Emberá people

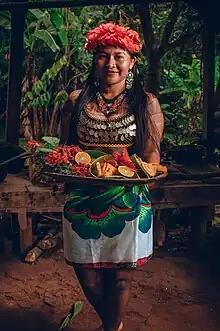
An Emberá woman with a tray of food

Fish "(bedá)" are an important staple of the Emberá diet along with plantains "(patá)", and rivers play a central role in daily life for fishing, bathing, transport, and many domestic chores. Boats have also played important roles in Emberá tradition and cosmology. The craft of constructing dugout canoes "(hampá)" was historically a very significant skill for Emberá men, at times serving as a rite of passage or prerequisite for marriage according to oral history. Ethnographic records detail the ways in which boats take on an anthropomorphic character in the Emberá language and philosophy, and traditionally people were even buried in canoes. Anthropologists have written about how central rivers are to the worldview of both the Emberá and the Wounaan, a closely related group of people who, while having a distinct history and belief system from the Emberá, share much with them linguistically, historically, and culturally.